SOS Children's Villages

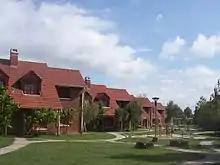
SOS Children's Villages in Argentina

In the second half of the 20th century, the organization spread all over Europe. In 1959, SOS Children's Villages national associations were established in Italy, France, and Germany, and in the same year, the first SOS Children's Villages Youth Facility was founded in Innsbruck, Austria.